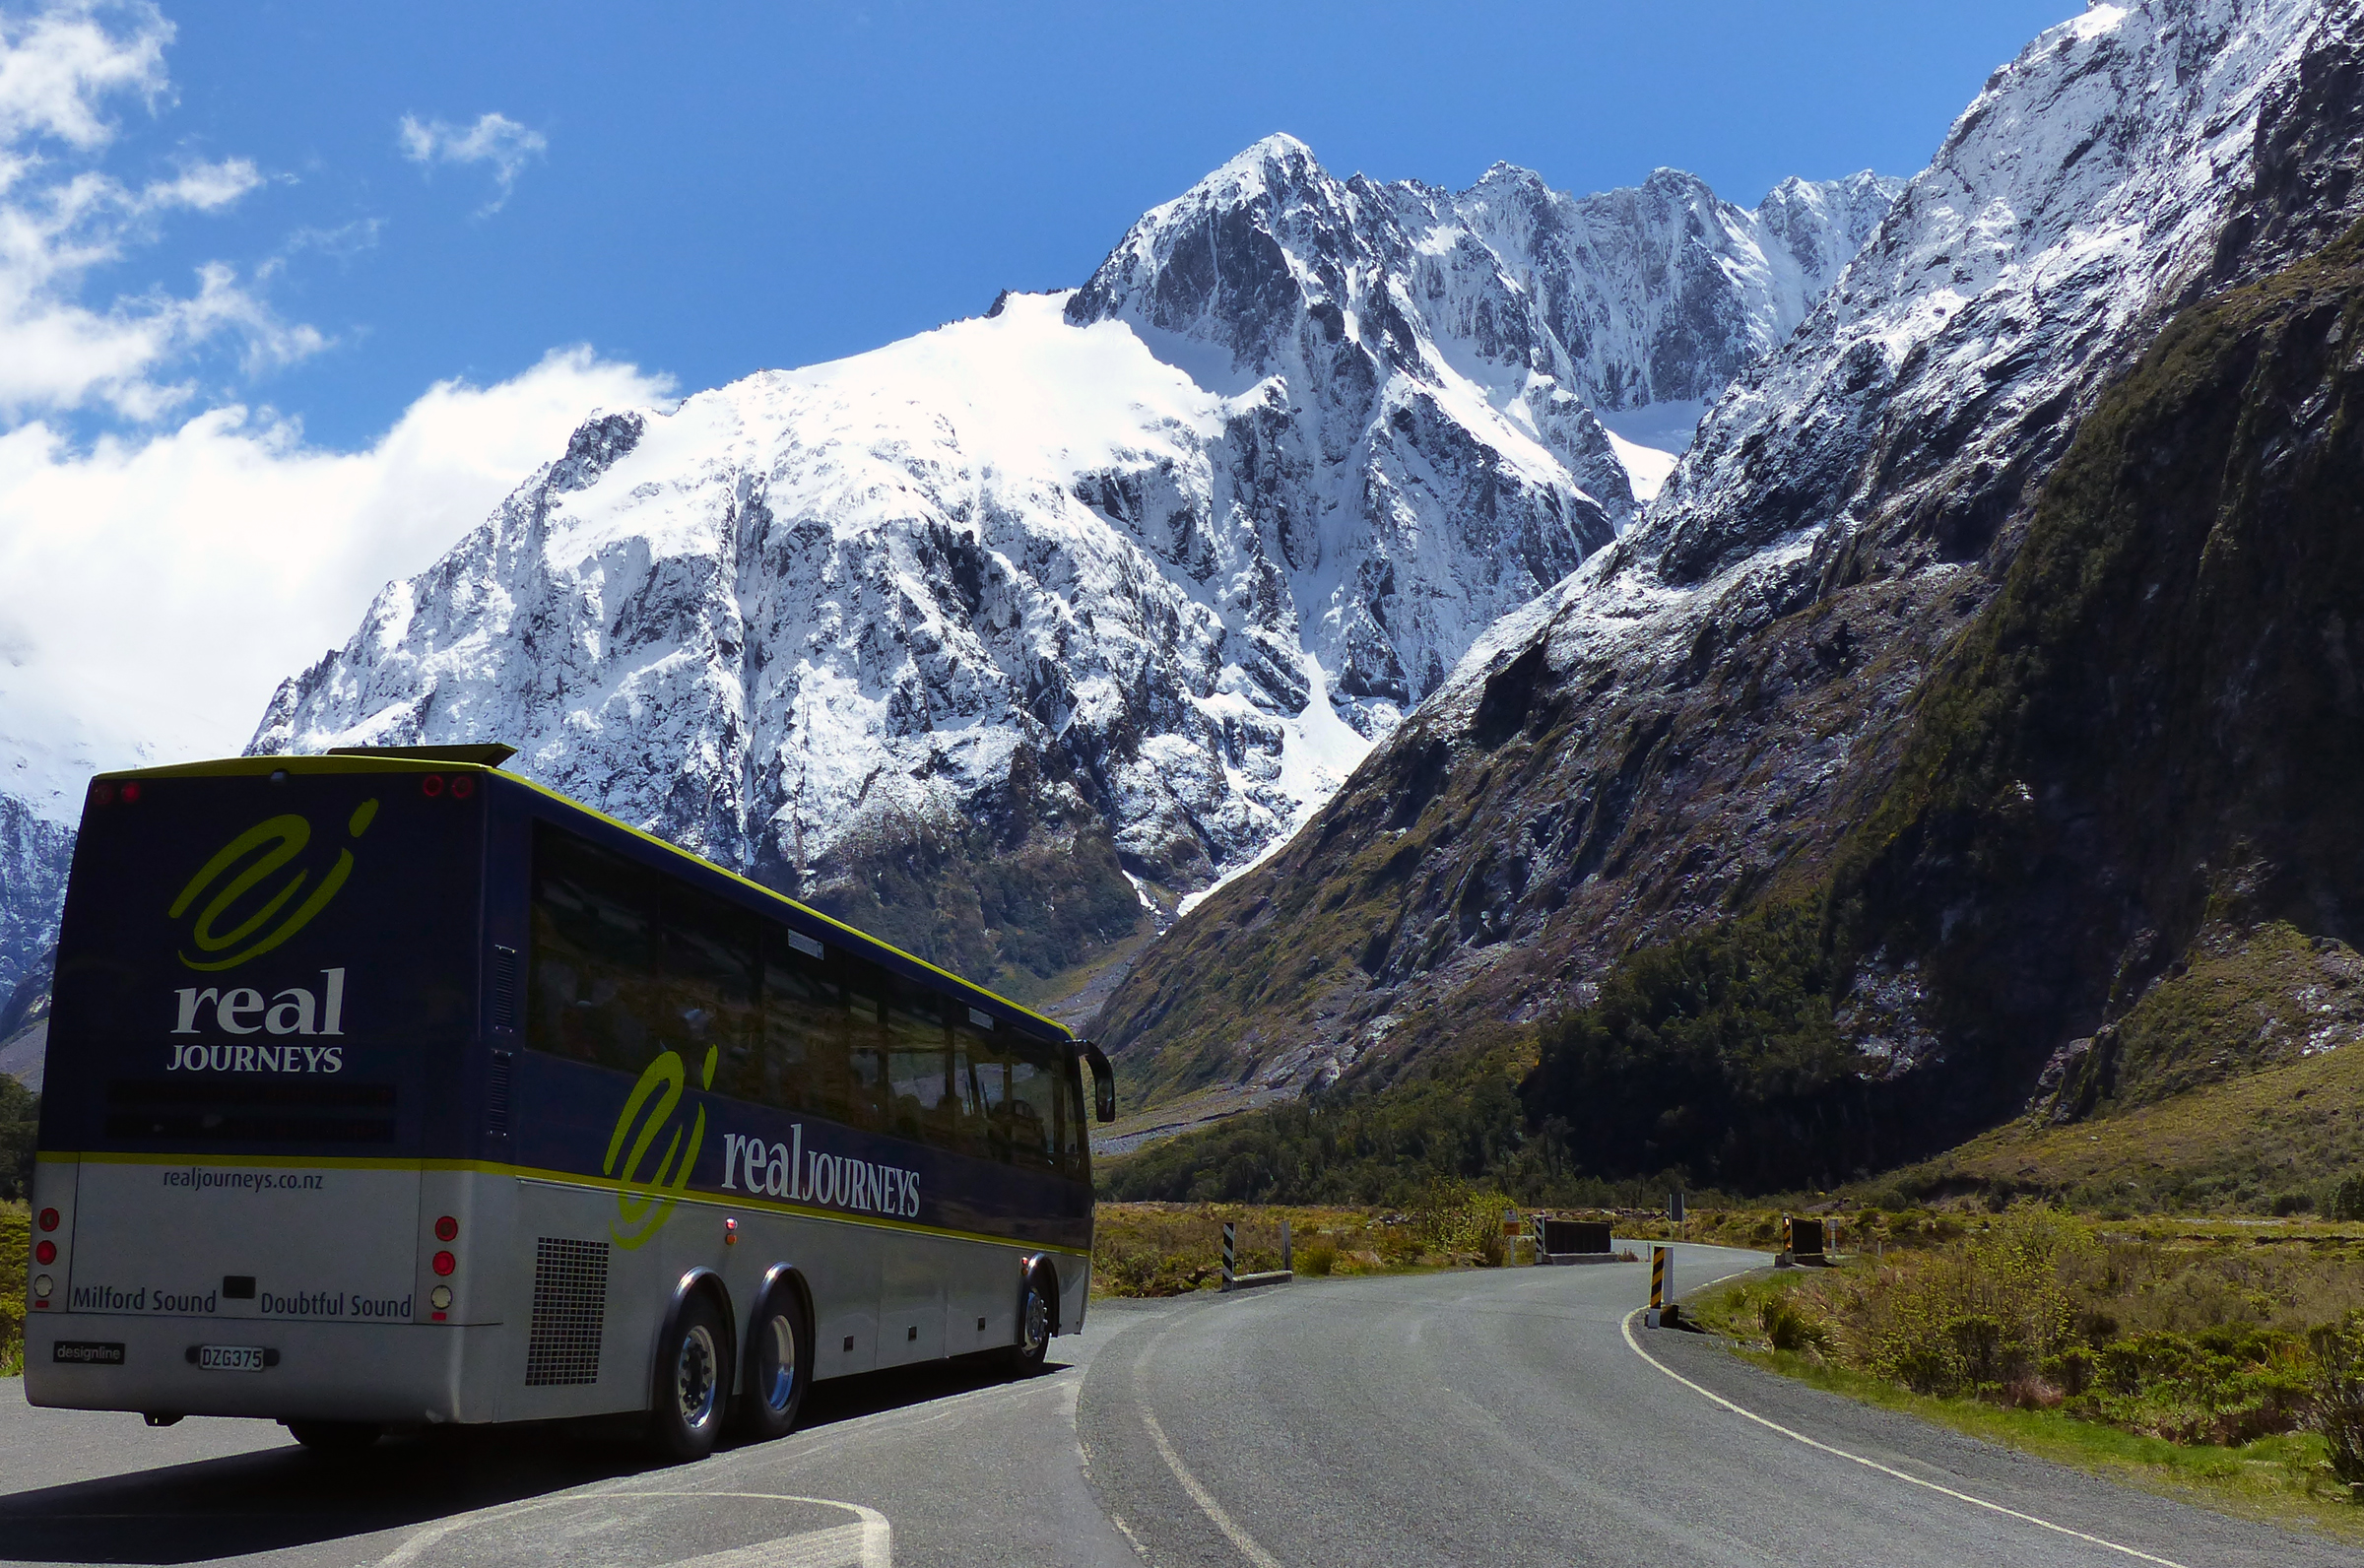
mountain, snow, road, highway, mountain range, transport, vehicle, alps, flickrelite, bridgecamera, realjourneys, panasonicdmcfz200, fiordlandnewzealand, volvob12btourcoach, mountain pass, mountainous landforms